Thrones of Norway

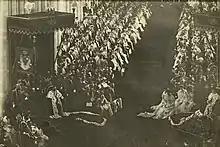
The coronation chairs in 1906, when Haakon VII and Maud were crowned in the Nidaros Cathedral.By unknown (1906)

In 1818, Charles III John used a pair of identical chairs; one as a coronation chair during the ceremony and one as a throne when he was crowned. In addition, there was a chair without arms, used by his son and heir apparent, Oscar.